Trigonometry

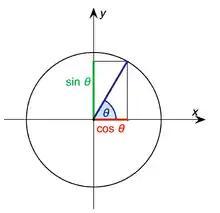
Fig. 1a – Sine and cosine of an angle θ defined using the unit circle

Trigonometric ratios can also be represented using the unit circle, which is the circle of radius 1 centered at the origin in the plane. In this setting, the terminal side of an angle "A" placed in standard position will intersect the unit circle in a point (x,y), where formula_7 and formula_8. This representation allows for the calculation of commonly found trigonometric values, such as those in the following table: